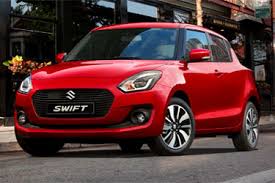
Label: noambulance